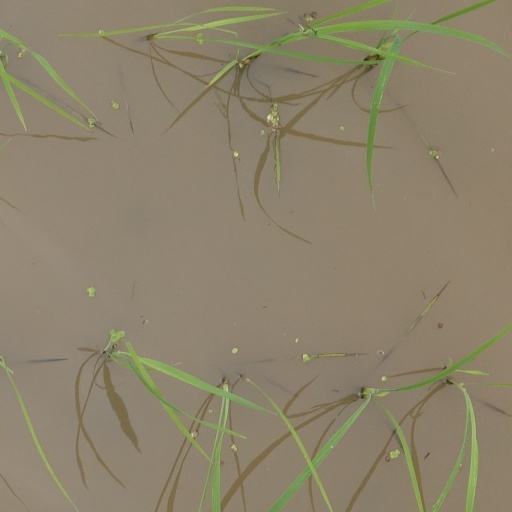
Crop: rice